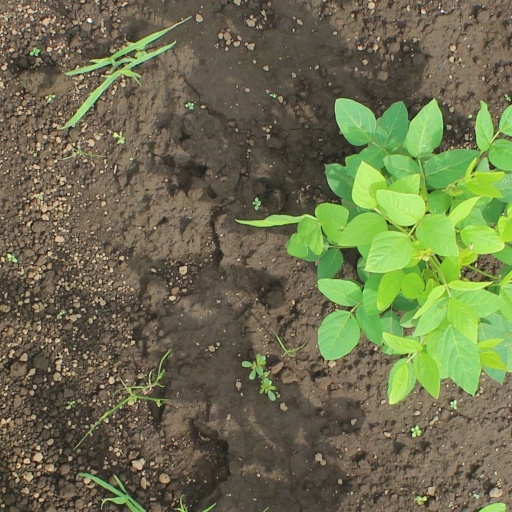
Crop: soybean